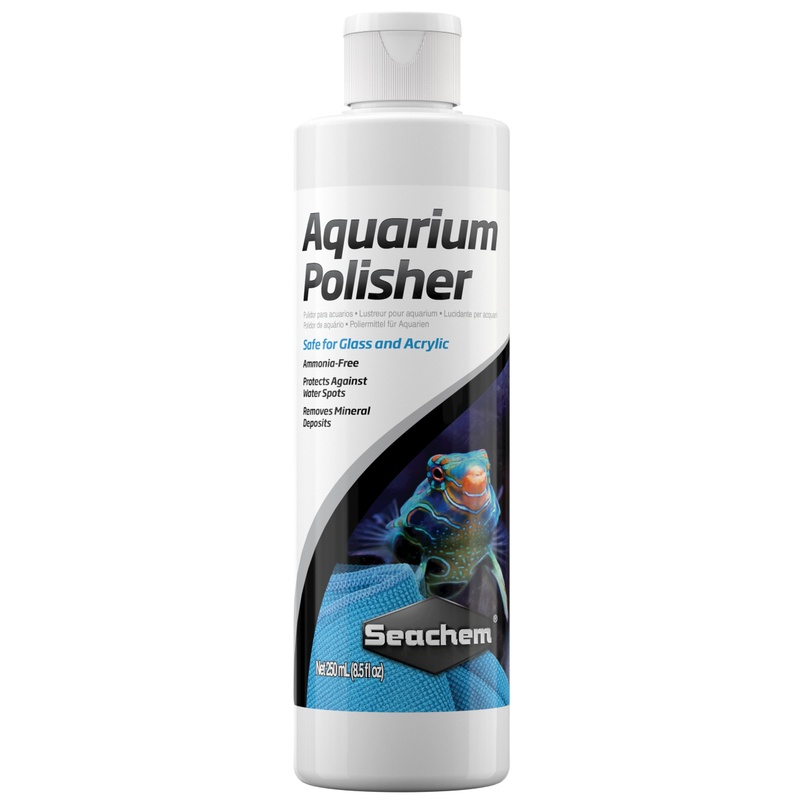
Seachem Aquarium Polisher 250mL
Give your aquarium the flawless sparkle it deserves—without the hassle. Seachem Aquarium Polisher (250 mL) is a premium, ammonia-free polish designed for external surfaces: Gently removes mineral deposits, hard water spots, salt residue, fingerprints, and dust Safe on glass, acrylic, terrarium frames, rim tops, and counters Quick-drying and streak-free—no rinse necessary Leaves a protective shine that repels dust and grime Simple to use: shake & apply with a soft cloth—no buffing, no effort Perfect for busy aquarists who want spotless, showroom-ready tanks in seconds.
Brand: Simply Fish
Category: Animals & Pet Supplies > Pet Supplies > Fish & Aquatic Supplies > Aquarium Cleaning Supplies > Cleaning Solutions